Irvington Town Hall

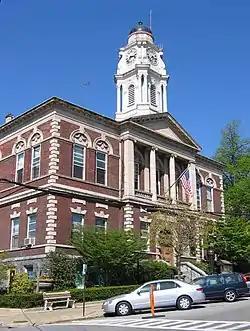
Front (south) elevation, 2006

Irvington Town Hall is located on Main Street in the village of Irvington in the U.S. state of New York. In addition to being home to the village government, police department, and until 2000 the public library, it has a public reading room in keeping with the requirements of the original land deed. A 432-seat theatre, used for many local gatherings such as school graduations, was also built on the second story.